HMS Stonehenge (P232)

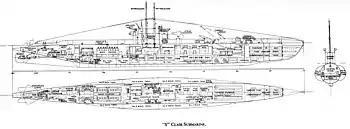
Schematic drawing of a S-class submarine

The S-class submarines were designed to patrol the restricted waters of the North Sea and the Mediterranean Sea. The third batch was slightly enlarged and improved over the preceding second batch of the S class. The submarines had a length of overall, a beam of and a draught of . They displaced on the surface and submerged. The S-class submarines had a crew of 48 officers and ratings. They had a diving depth of .